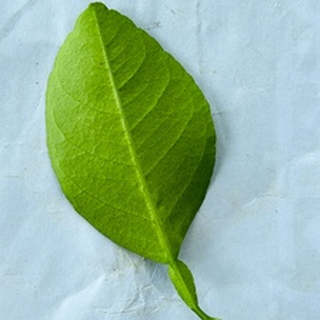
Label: healthy_lemon